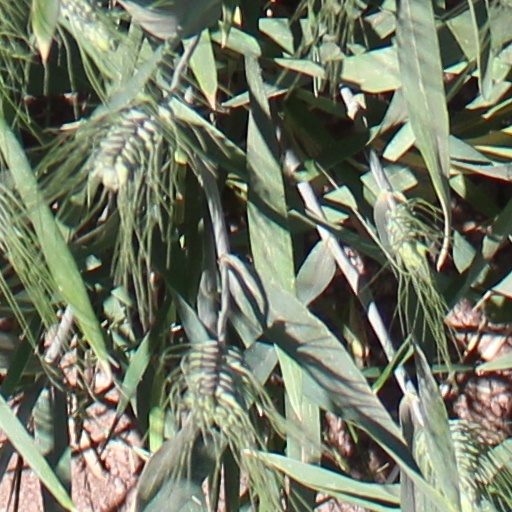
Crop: wheat